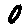
Label: 0